Wellington clock tower

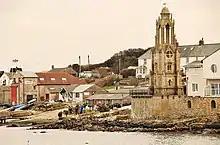

George Burt was a building contractor from Swanage, who managed his uncle's construction firm Mowlem. Under Burt's control the firm carried out work on prominent buildings in London. Many of these were built with Purbeck stone shipped by barge from Swanage harbour. The barges required ballast to stabilise them for the return journey and Burt used material salvaged from buildings demolished in the capital, re-erecting many of them in his hometown. Even today, many of the Swanage's traffic bollards and lamp posts were originally used in London and the façade of its town hall was originally Christopher Wren's 17th-century Mercers' Hall.